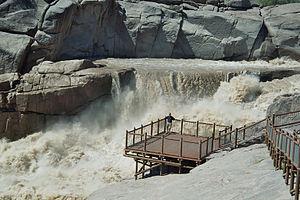
Le parc national des Chutes d'Augrabies est un parc national sud-africain situé dans la province du Cap-du-Nord. Créé en 1966, il couvre 554 km².
L'Orange, long de 2 160 kilomètres, est le plus long fleuve d’Afrique du Sud.
Les chutes d'Augrabies sont des chutes d'eau situées sur le fleuve Orange, en Afrique du Sud, dans le parc national des Chutes d'Augrabies.